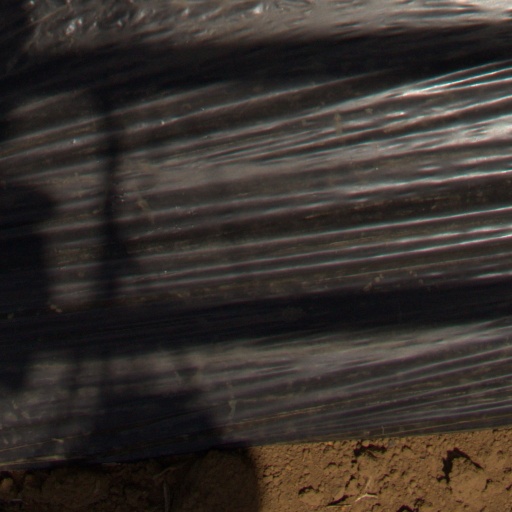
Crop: Jerusalem artichoke